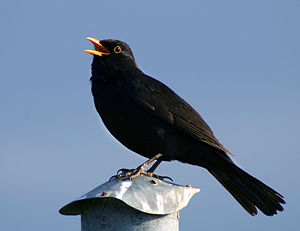
Fuglesang
Solsorten er et typisk eksempel på en fugl, der benytter en høj sangpost, fx toppen af en lygtepæl.
Solsort (Turdus merula), syngende han. Bogense havn, Fyn, Danmark.